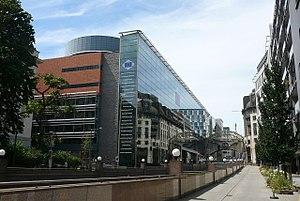
Bâtiment Jacques Delors, siège du Comité européen des Régions et du Comité économique et social européen, à Bruxelles, Belgique
La rue Belliard est une rue bruxelloise de la commune de Bruxelles-ville et d'Etterbeek qui relie le cœur de Bruxelles au parc du Cinquantenaire. Il s'agit d'une voirie en sens unique à cinq bandes de circulation. C'est une des artères de sortie de la ville à la plus forte densité automobile.